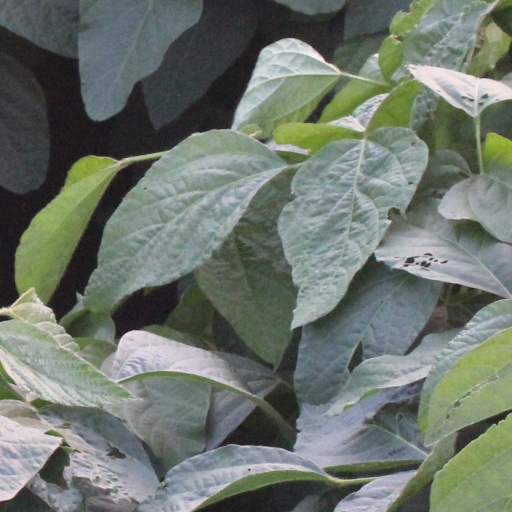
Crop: soybean